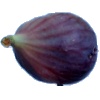
Label: Fig 1